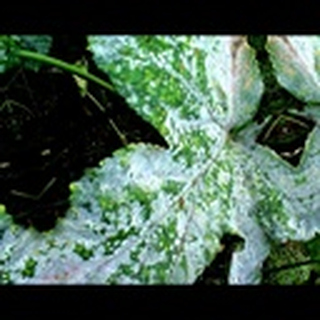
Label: cotton_powdery_mildew